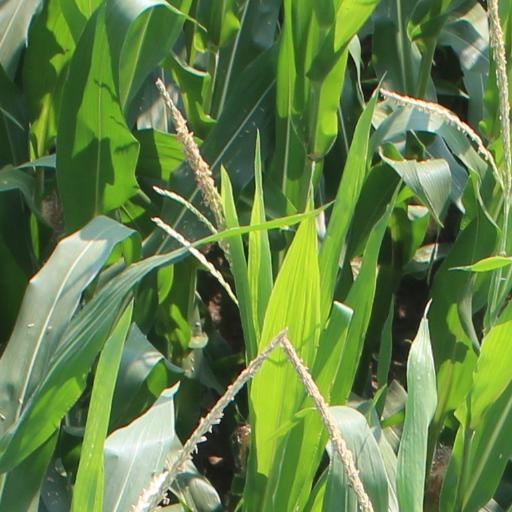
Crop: maize; corn